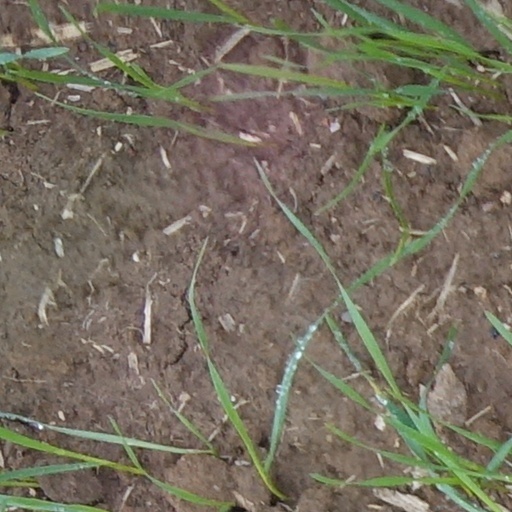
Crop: wheat